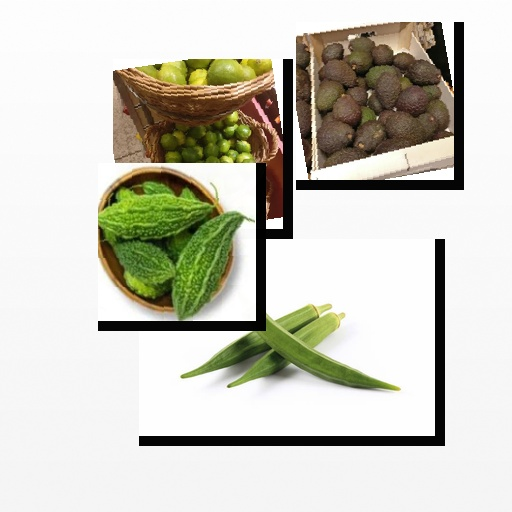
Food items: bitter_gourd, lime, avocado, okra